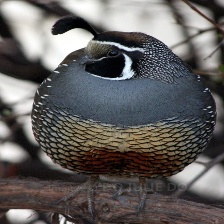
Species: CALIFORNIA QUAIL
Scientific name: CALLIPEPLA CALIFORNICA
ImageNet parent category: quail